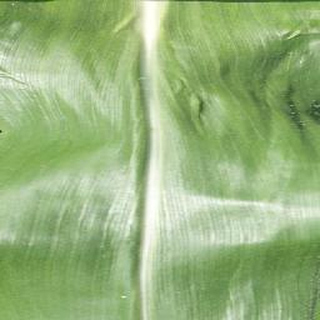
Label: healthy_corn